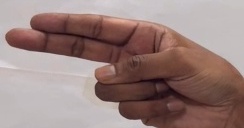
ASL sign: H